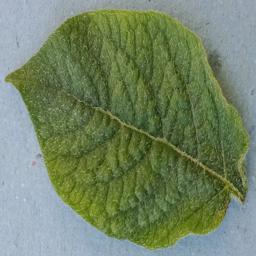
Etiqueta: Sana